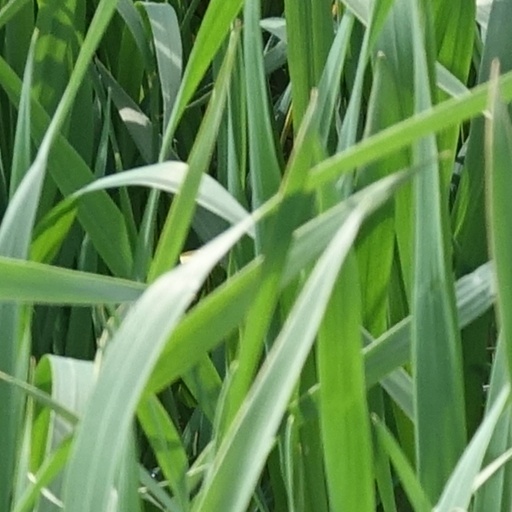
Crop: wheat